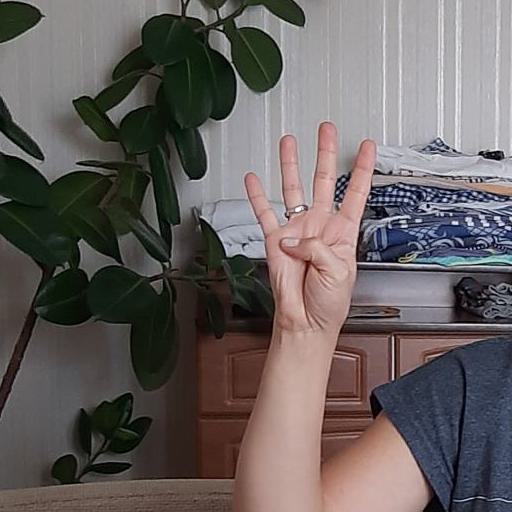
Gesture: four